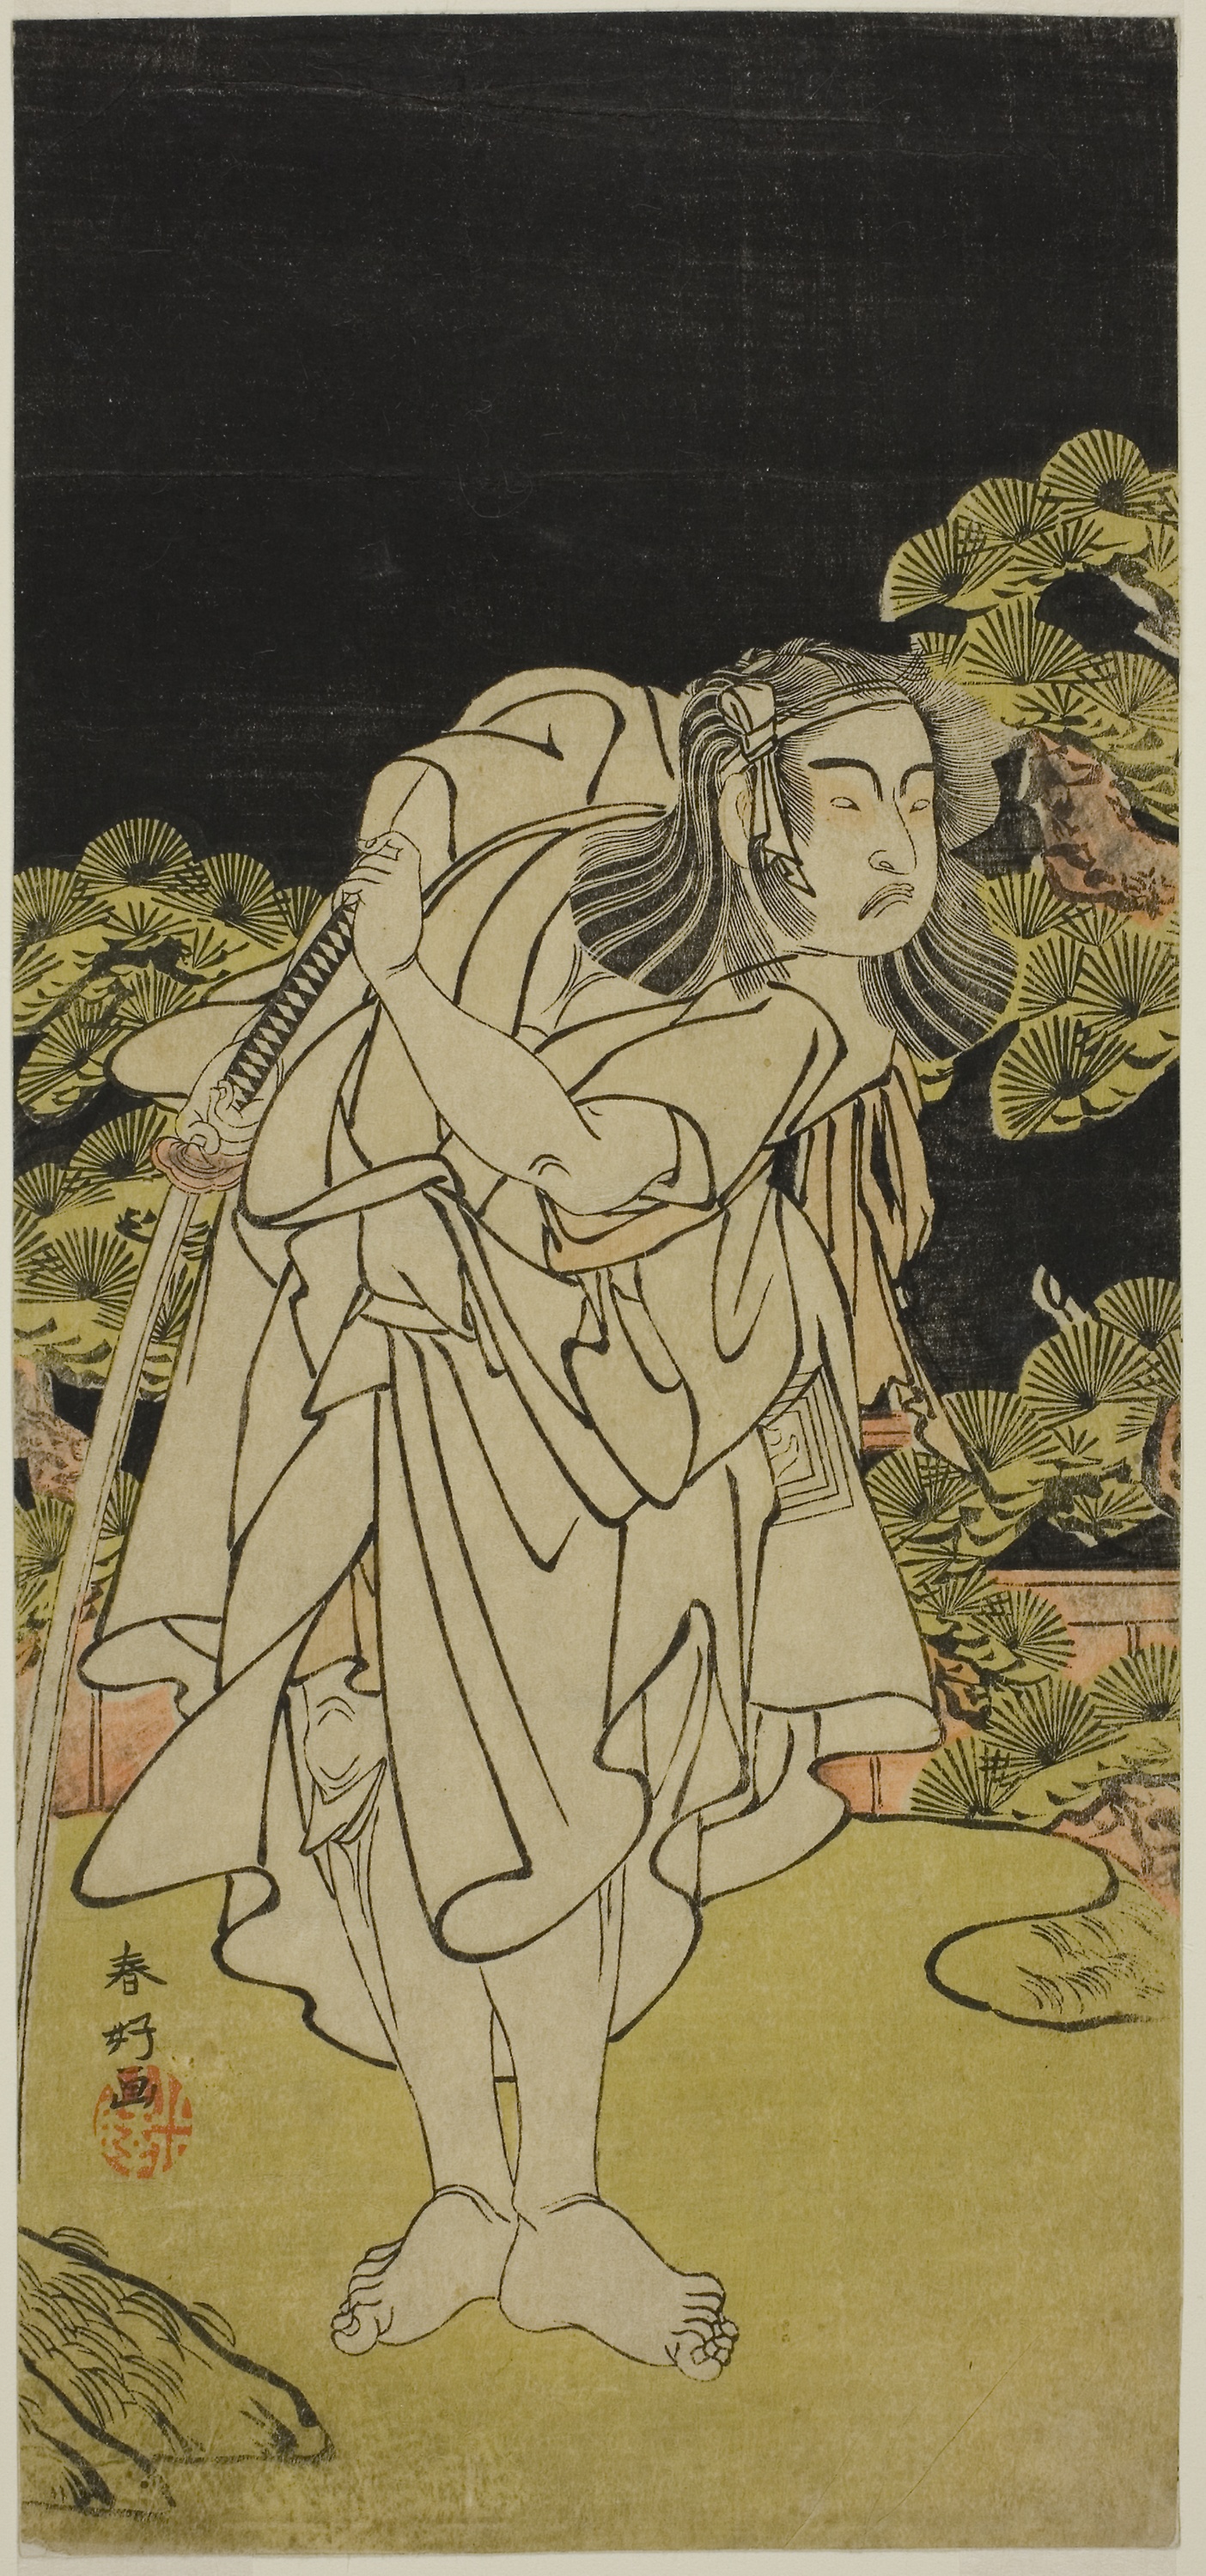
art, illustration, painting, fictional character, textile, vintage clothing, fiction, mythology